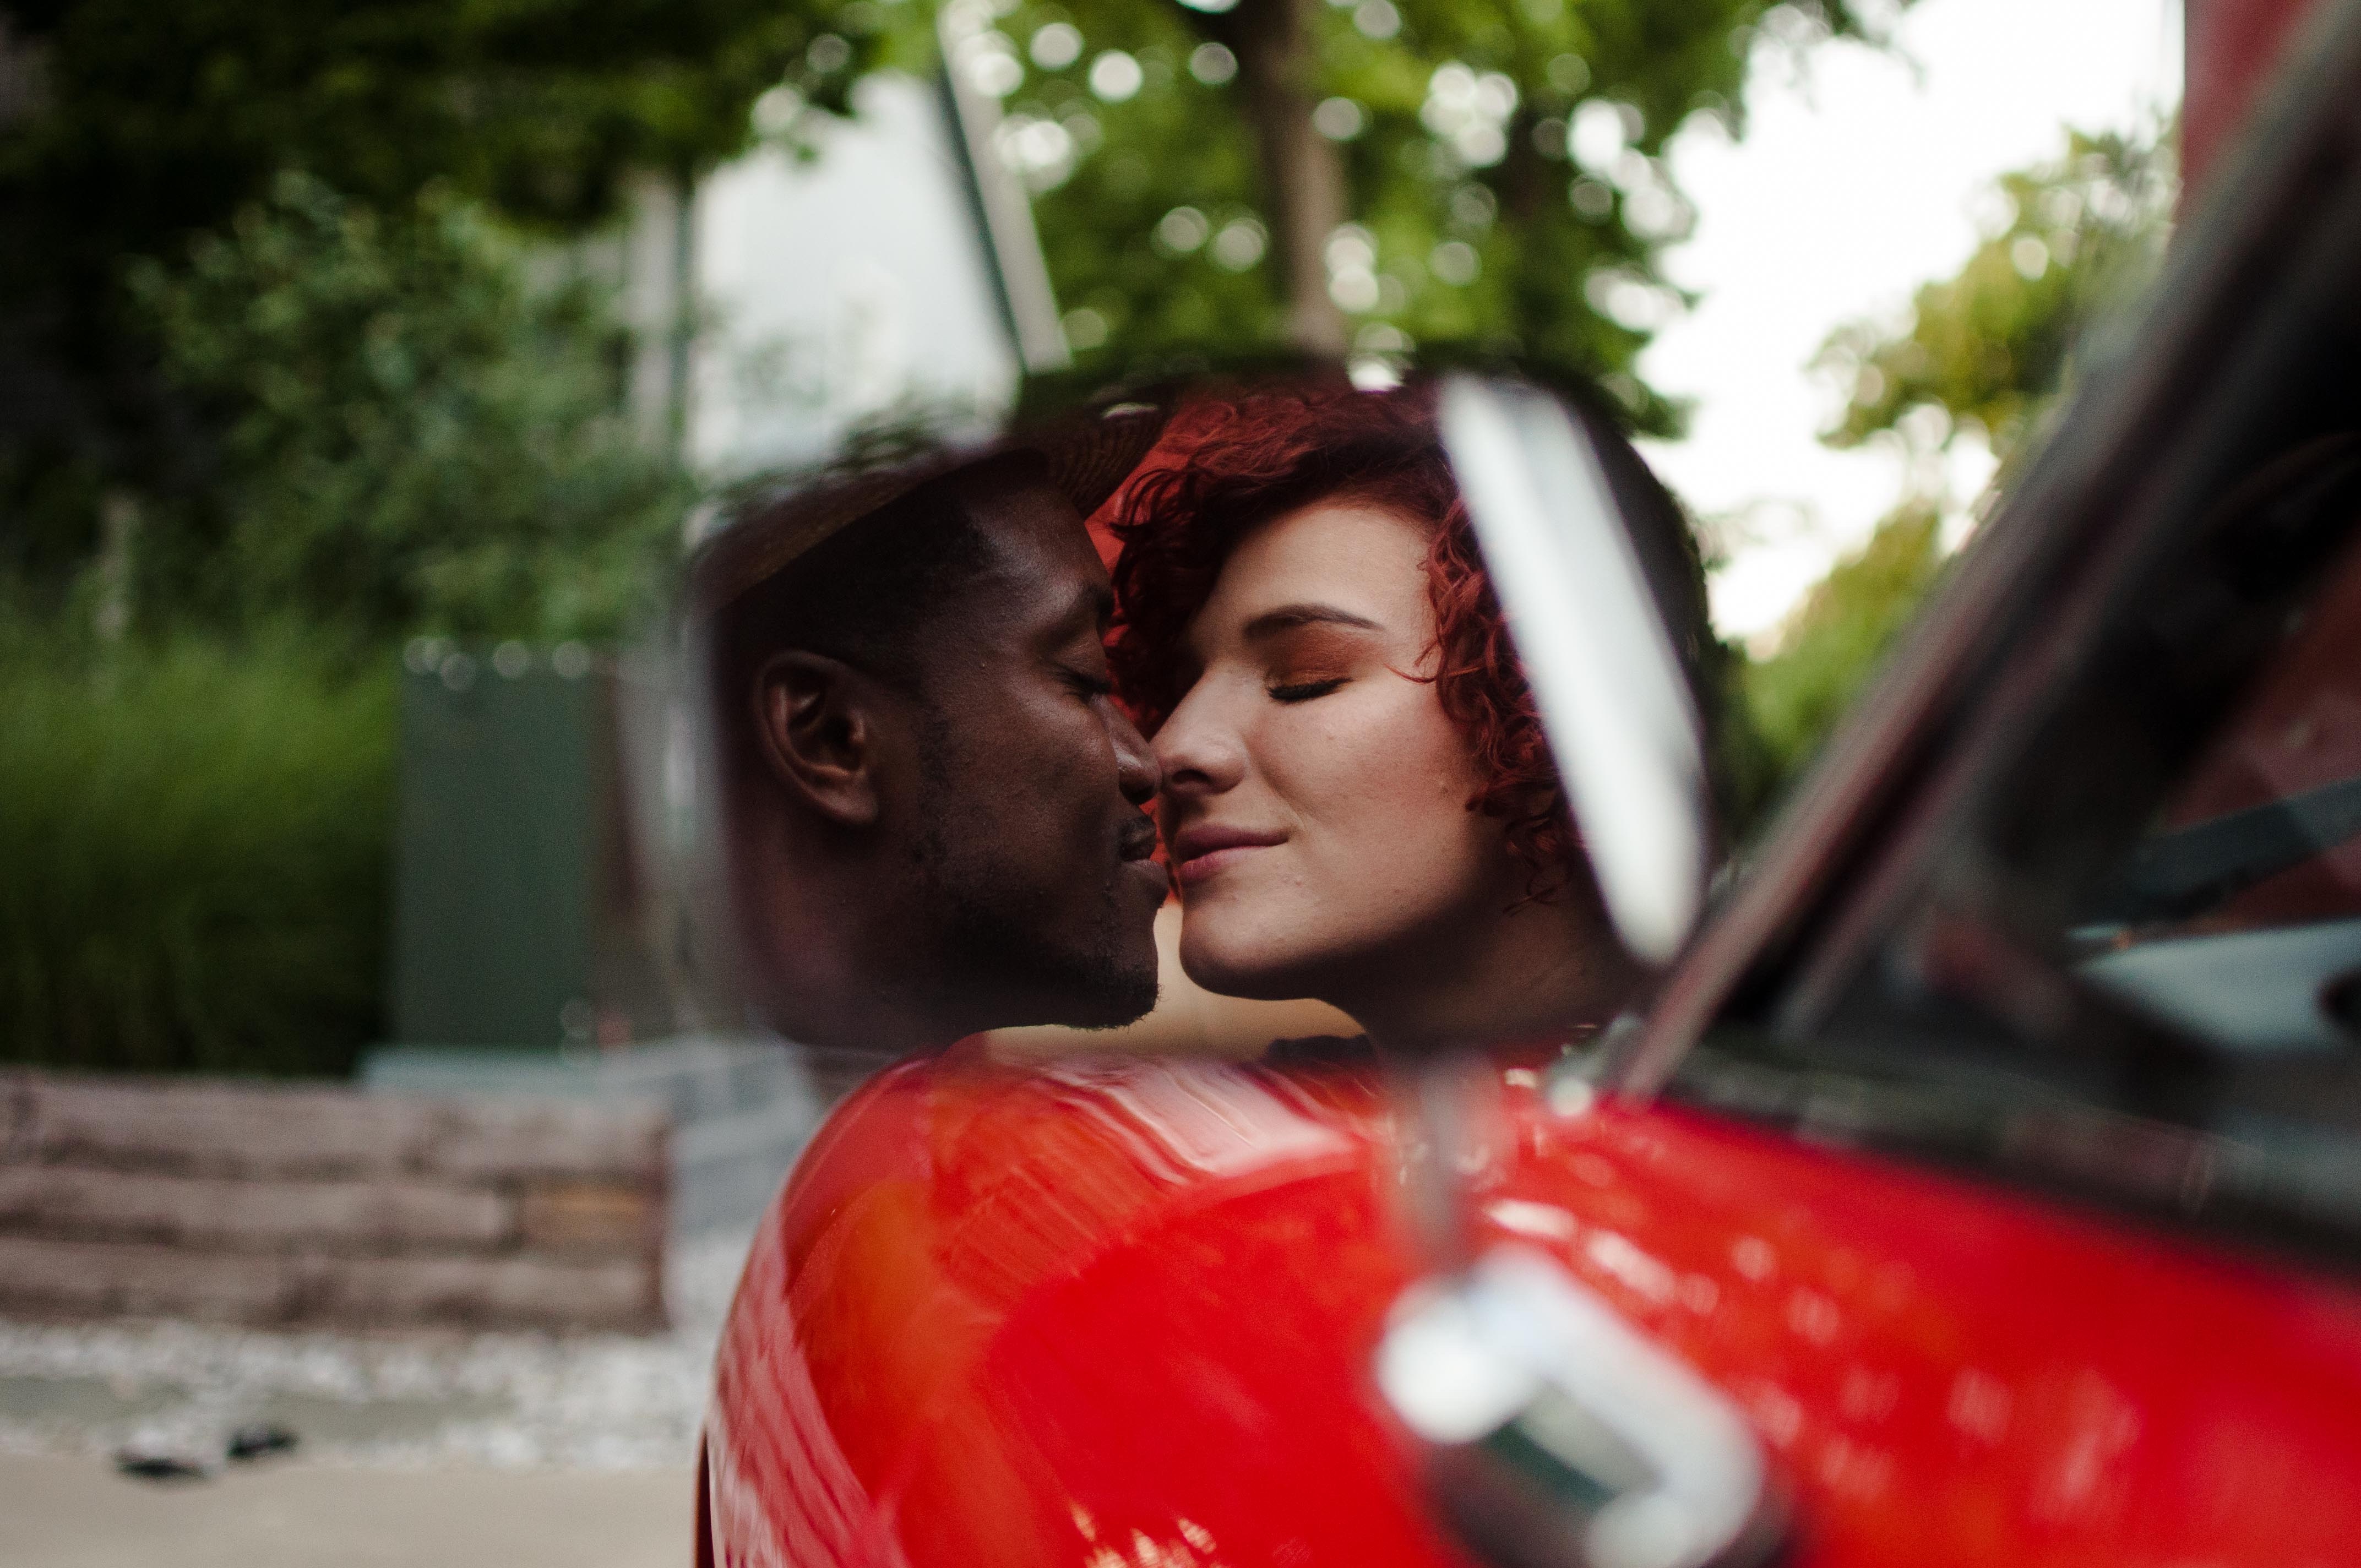
girl, woman, photography, model, red, color, lady, smile, fun, photograph, beauty, emotion, photo shoot